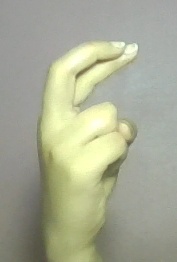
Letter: zay